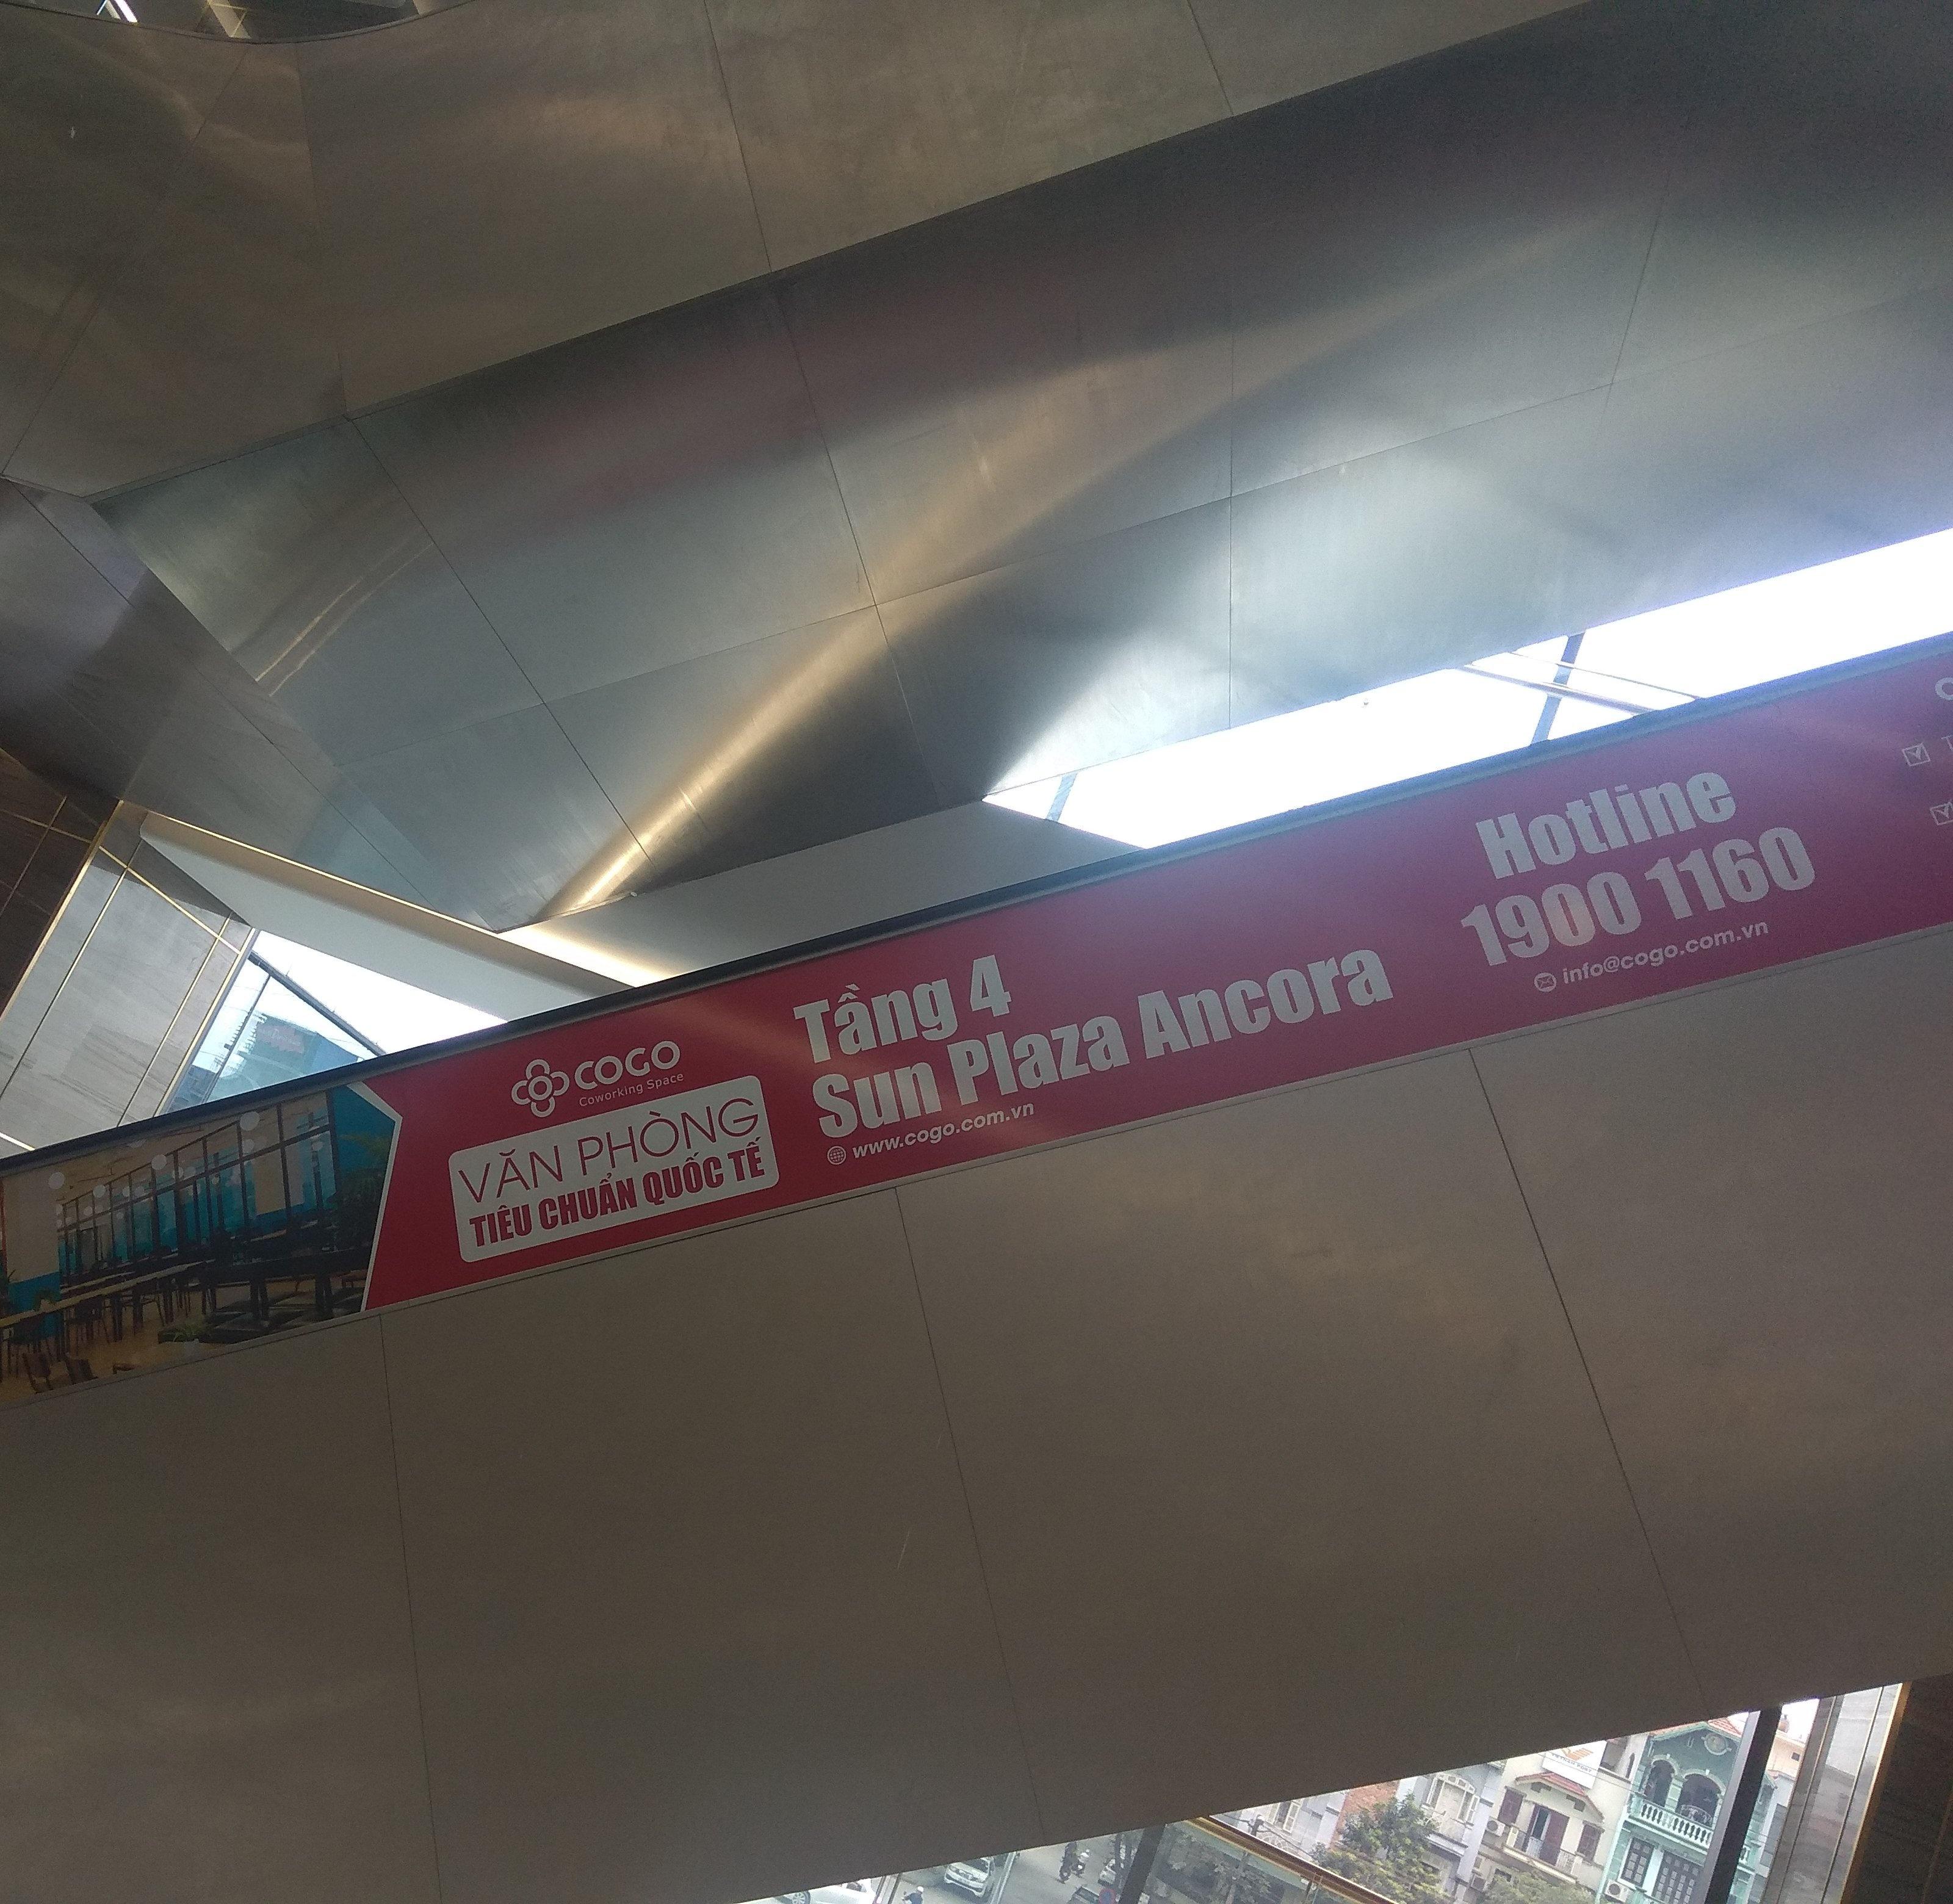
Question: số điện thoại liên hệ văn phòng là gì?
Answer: là số 19 001 160